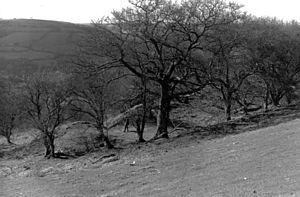
Les mines d'or de Dolaucothi ou Mine d’Ogofau, sont des mines en puits et à ciel ouvert d'époque romaine, dans la vallée de la Cothi, près du village de Pumsaint, dans le Carmarthenshire, au Pays de Galles. Les mines d'or se trouvent dans le domaine de Dolaucothi, aujourd'hui propriété du National Trust.